Giuseppe Salvago Raggi

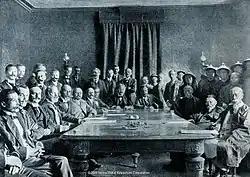
Signatories of the Boxer Protocol. Giuseppe Salvago Raggi (second from the seated left) among those visible in the photo.

He was ambassador of Italy to China (1899–1901) and France (1916-1918). He was the Italian colonial governor of Somaliland (1906–1907) and Eritrea (1907–1915). He is best known for signing the Boxer Protocol on behalf of the Kingdom of Italy.